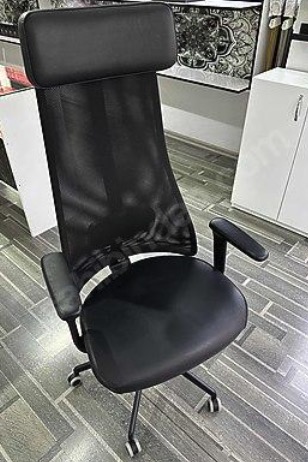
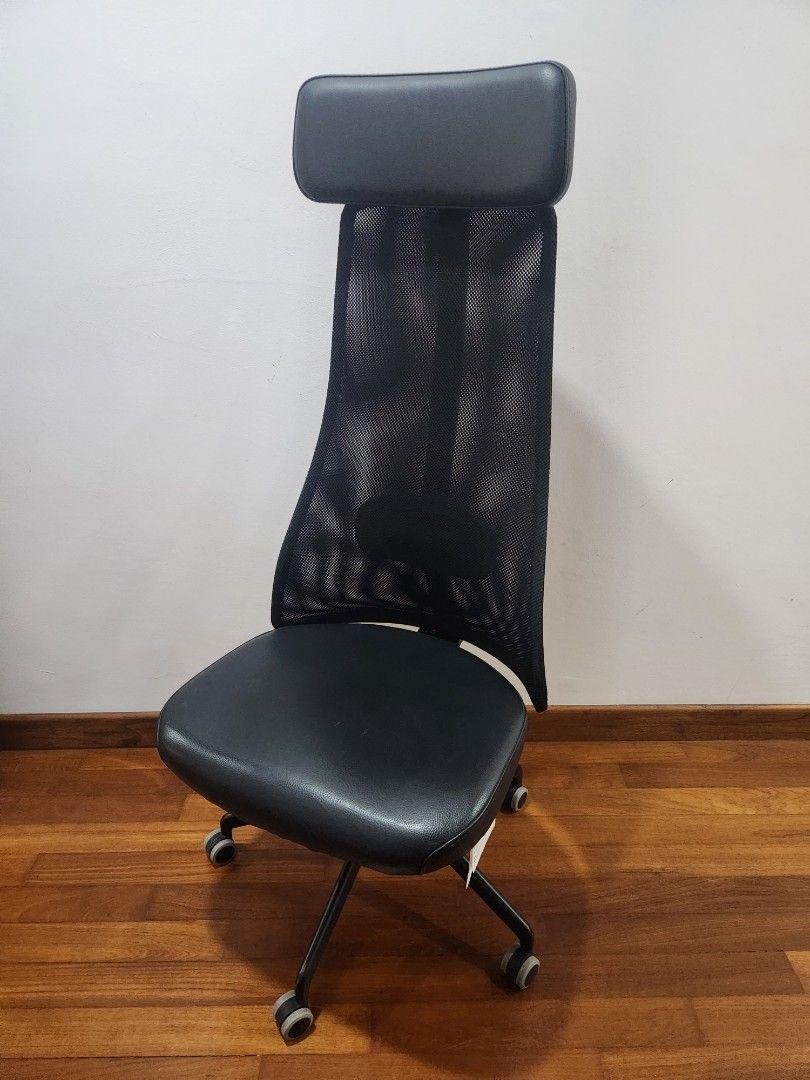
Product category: items_chair
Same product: yes